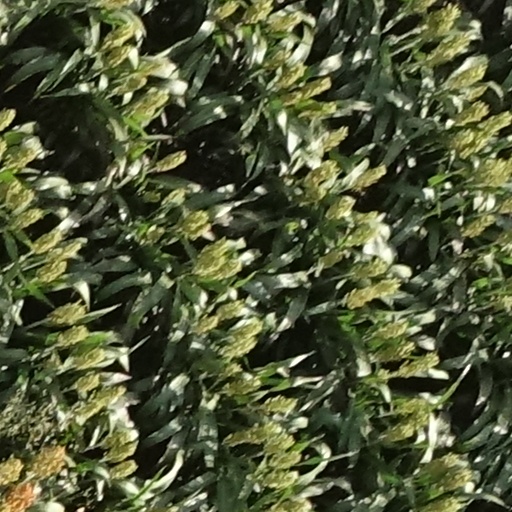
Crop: sorghum